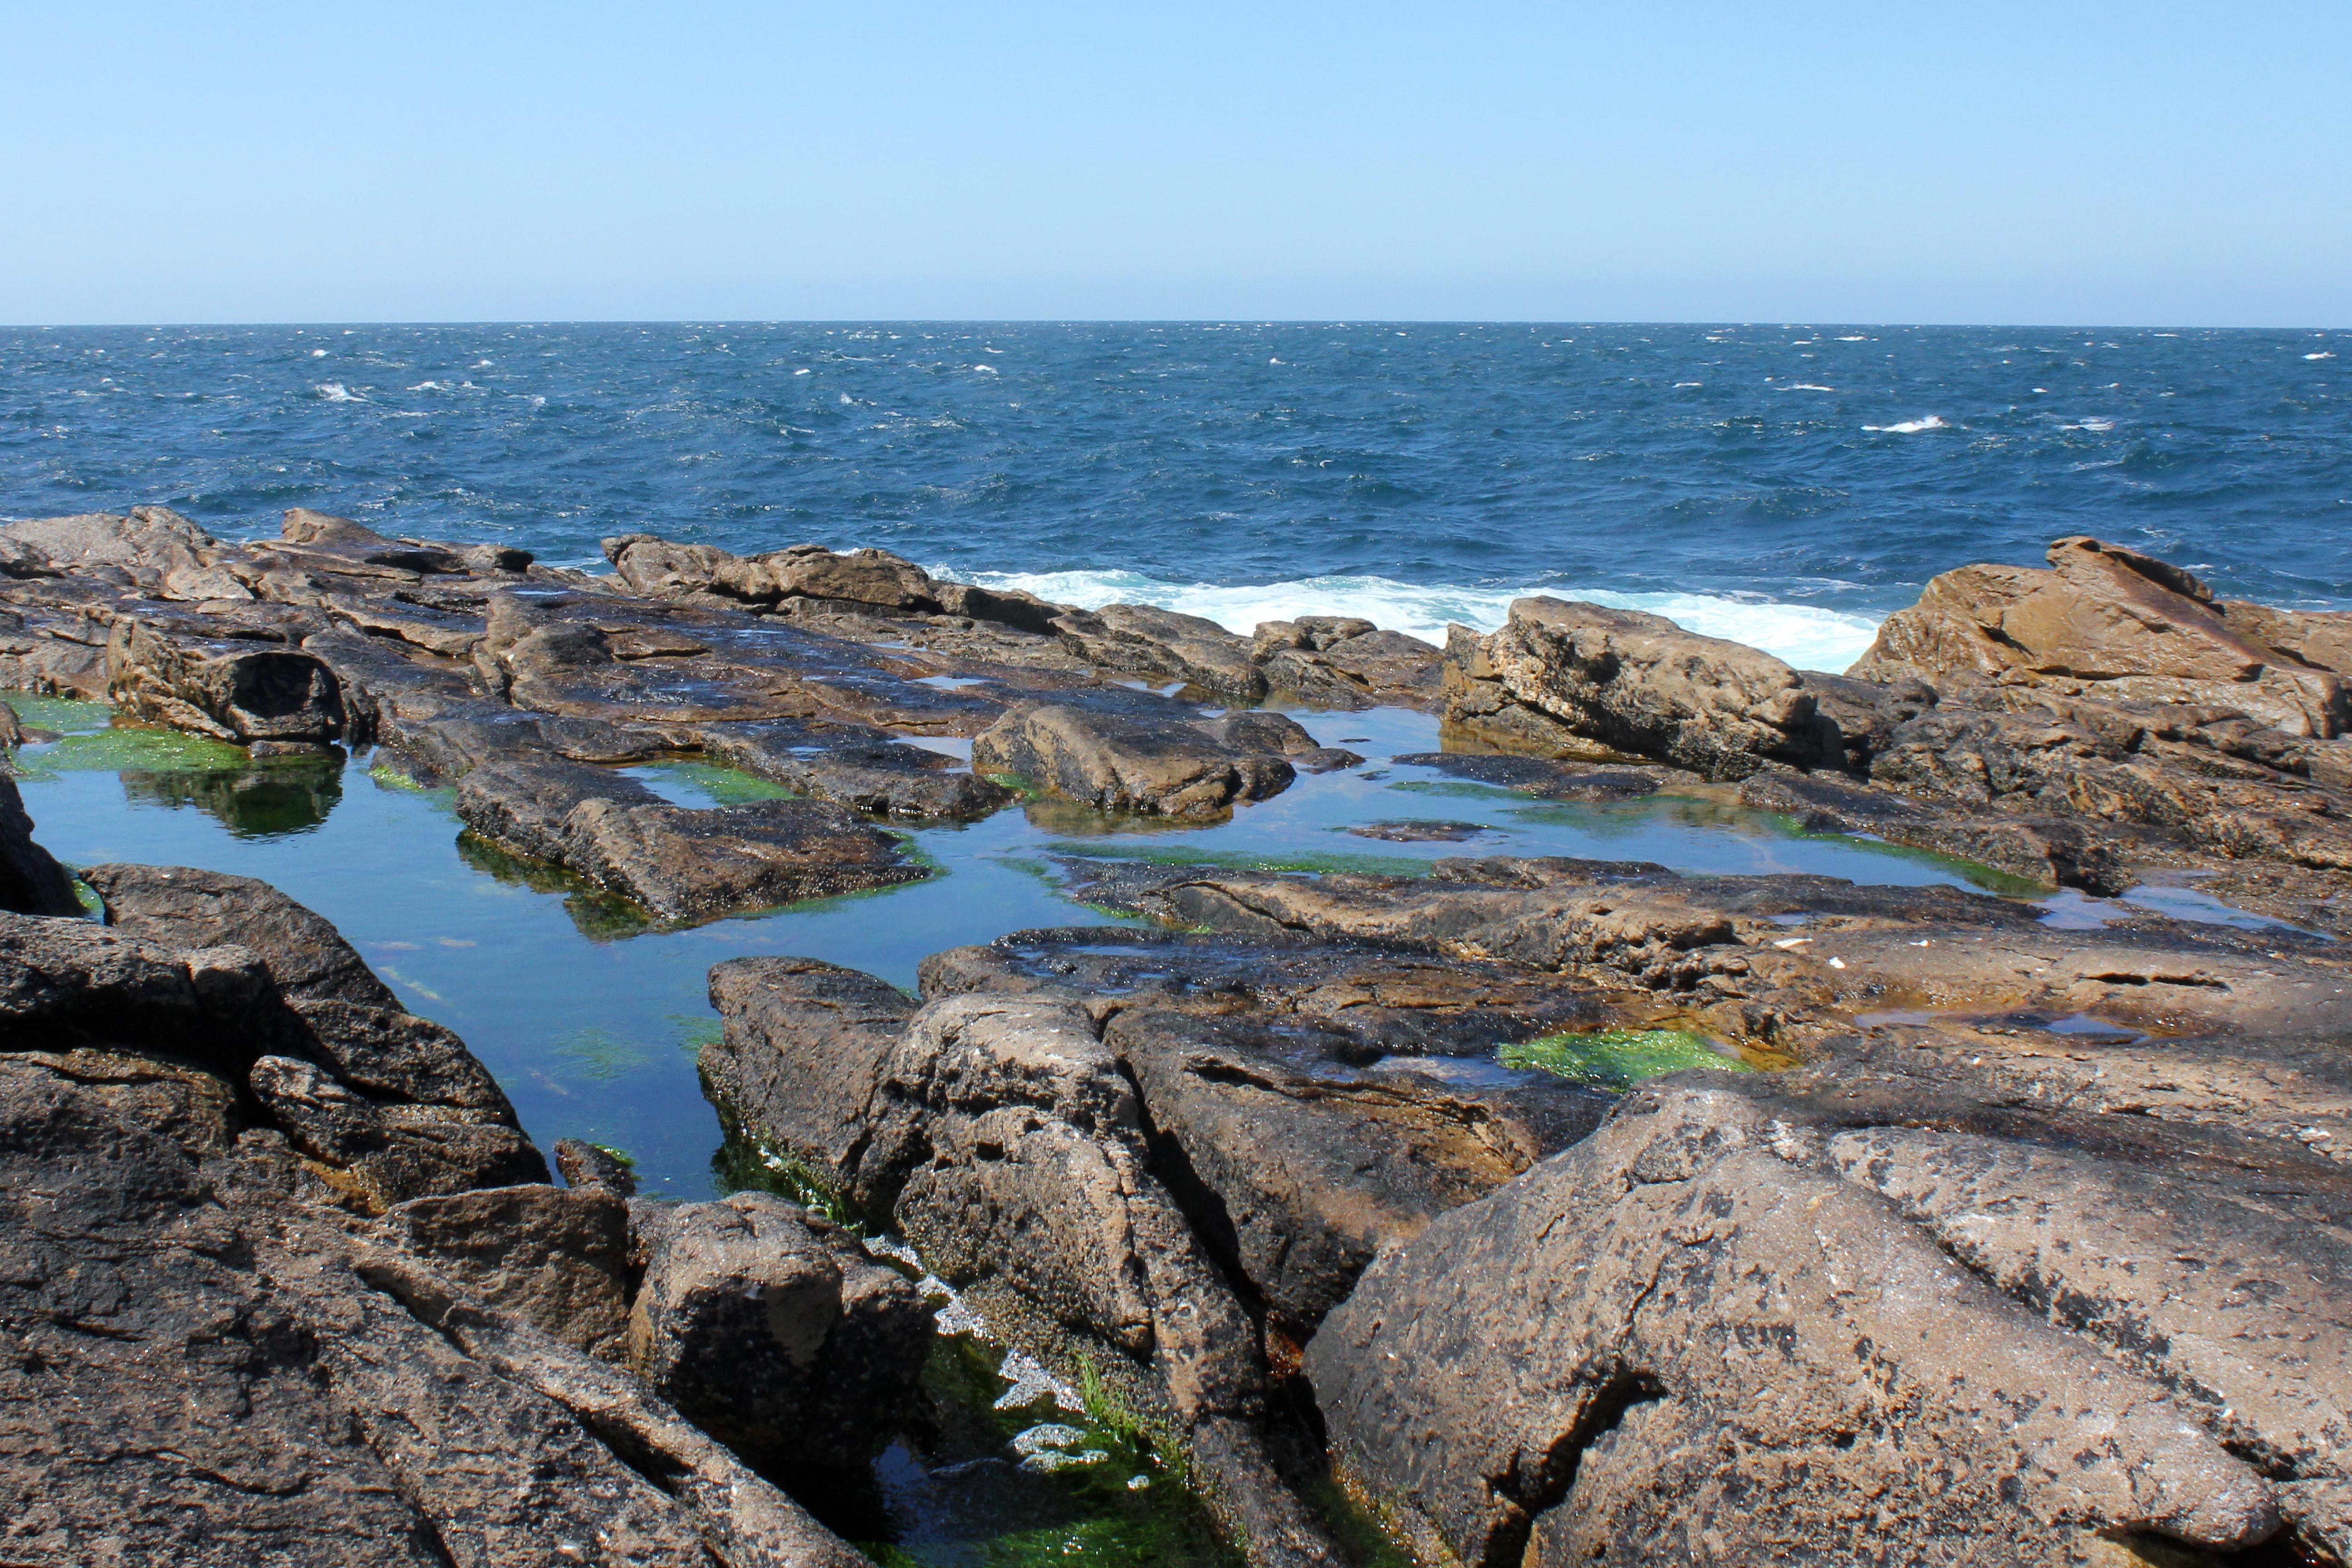
beach, sea, coast, rock, ocean, horizon, shore, wave, cliff, cove, tower, bay, stack, terrain, body of water, headland, geology, cape, islet, tide pool, wind wave